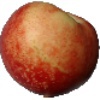
Label: nectarine